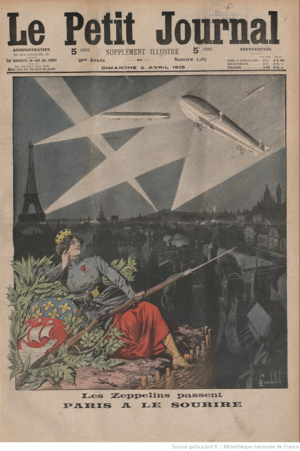
Le petit journal su 4 4 1915 Les zeppelins passent. Paris a le sourire
Un zeppelin est un aérostat de type dirigeable rigide, de fabrication allemande ; dans la langue usuelle, le mot « zeppelin » peut désigner, par extension, n’importe quel type de ballon dirigeable. C'est le comte allemand Ferdinand von Zeppelin qui en commence la construction à la fin du XIXᵉ siècle.
Cette page concerne l'année 1915 du calendrier grégorien.